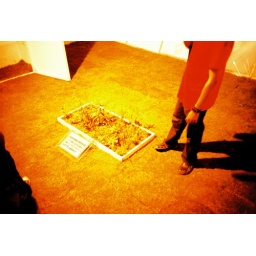
the floor is all grass by the way...and you have to ascend stairs to get to this space.